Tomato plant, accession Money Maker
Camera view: horizontal (90 deg, fisheye); turntable rotation: 270 degrees
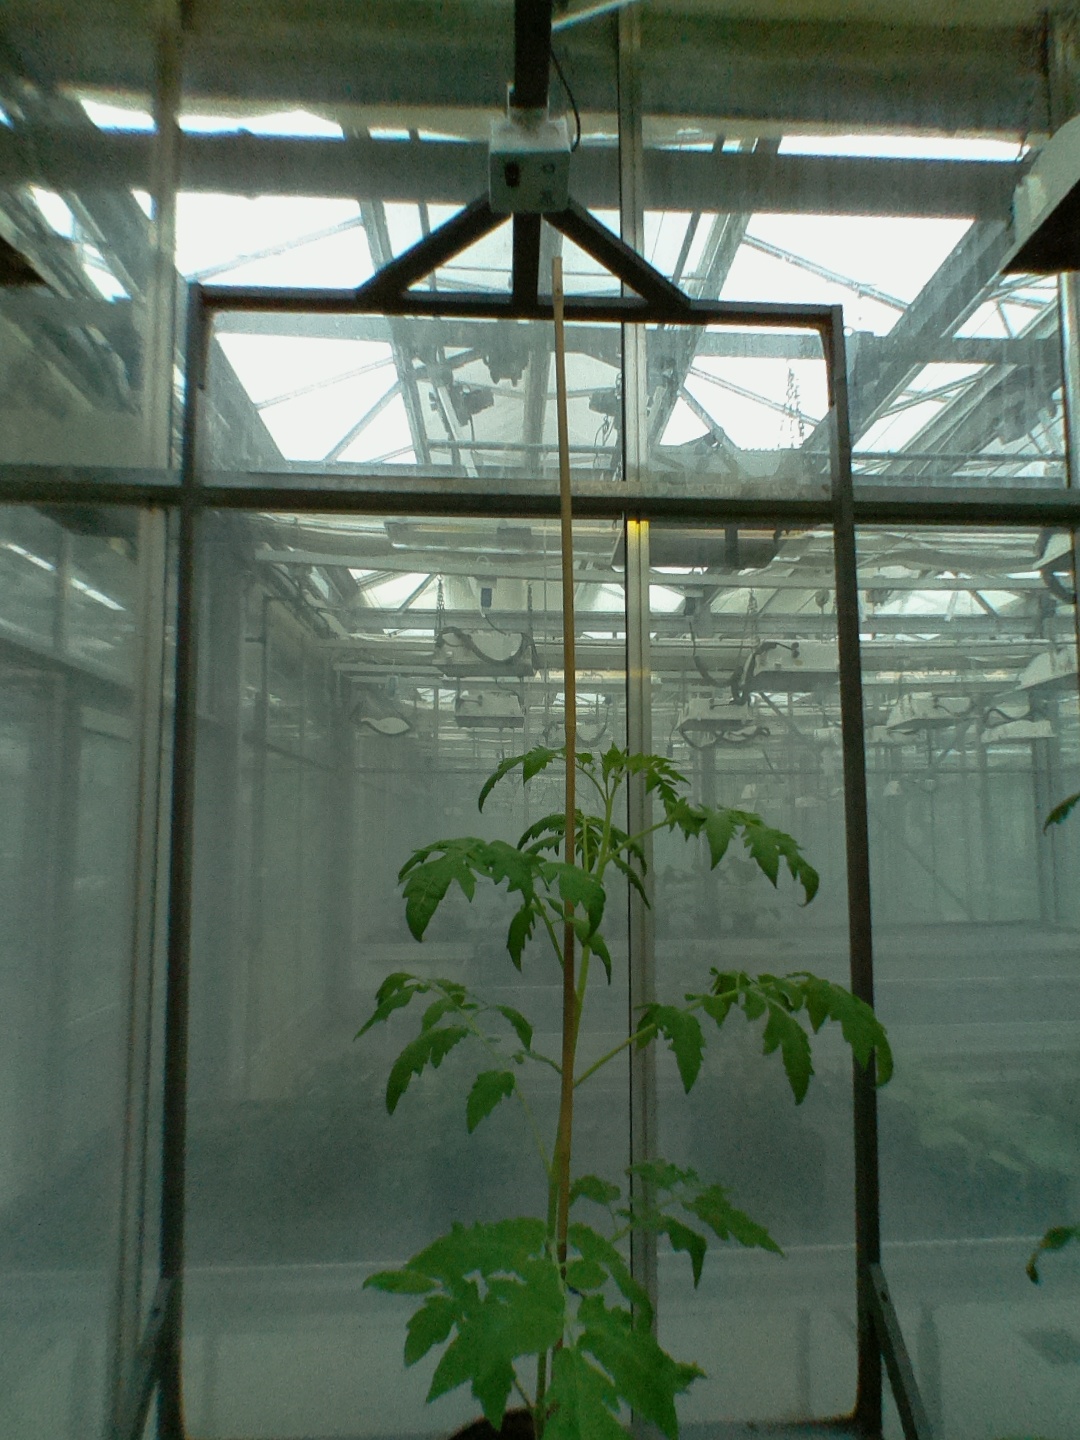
BBCH growth stage 14: 8 of true leaves visible